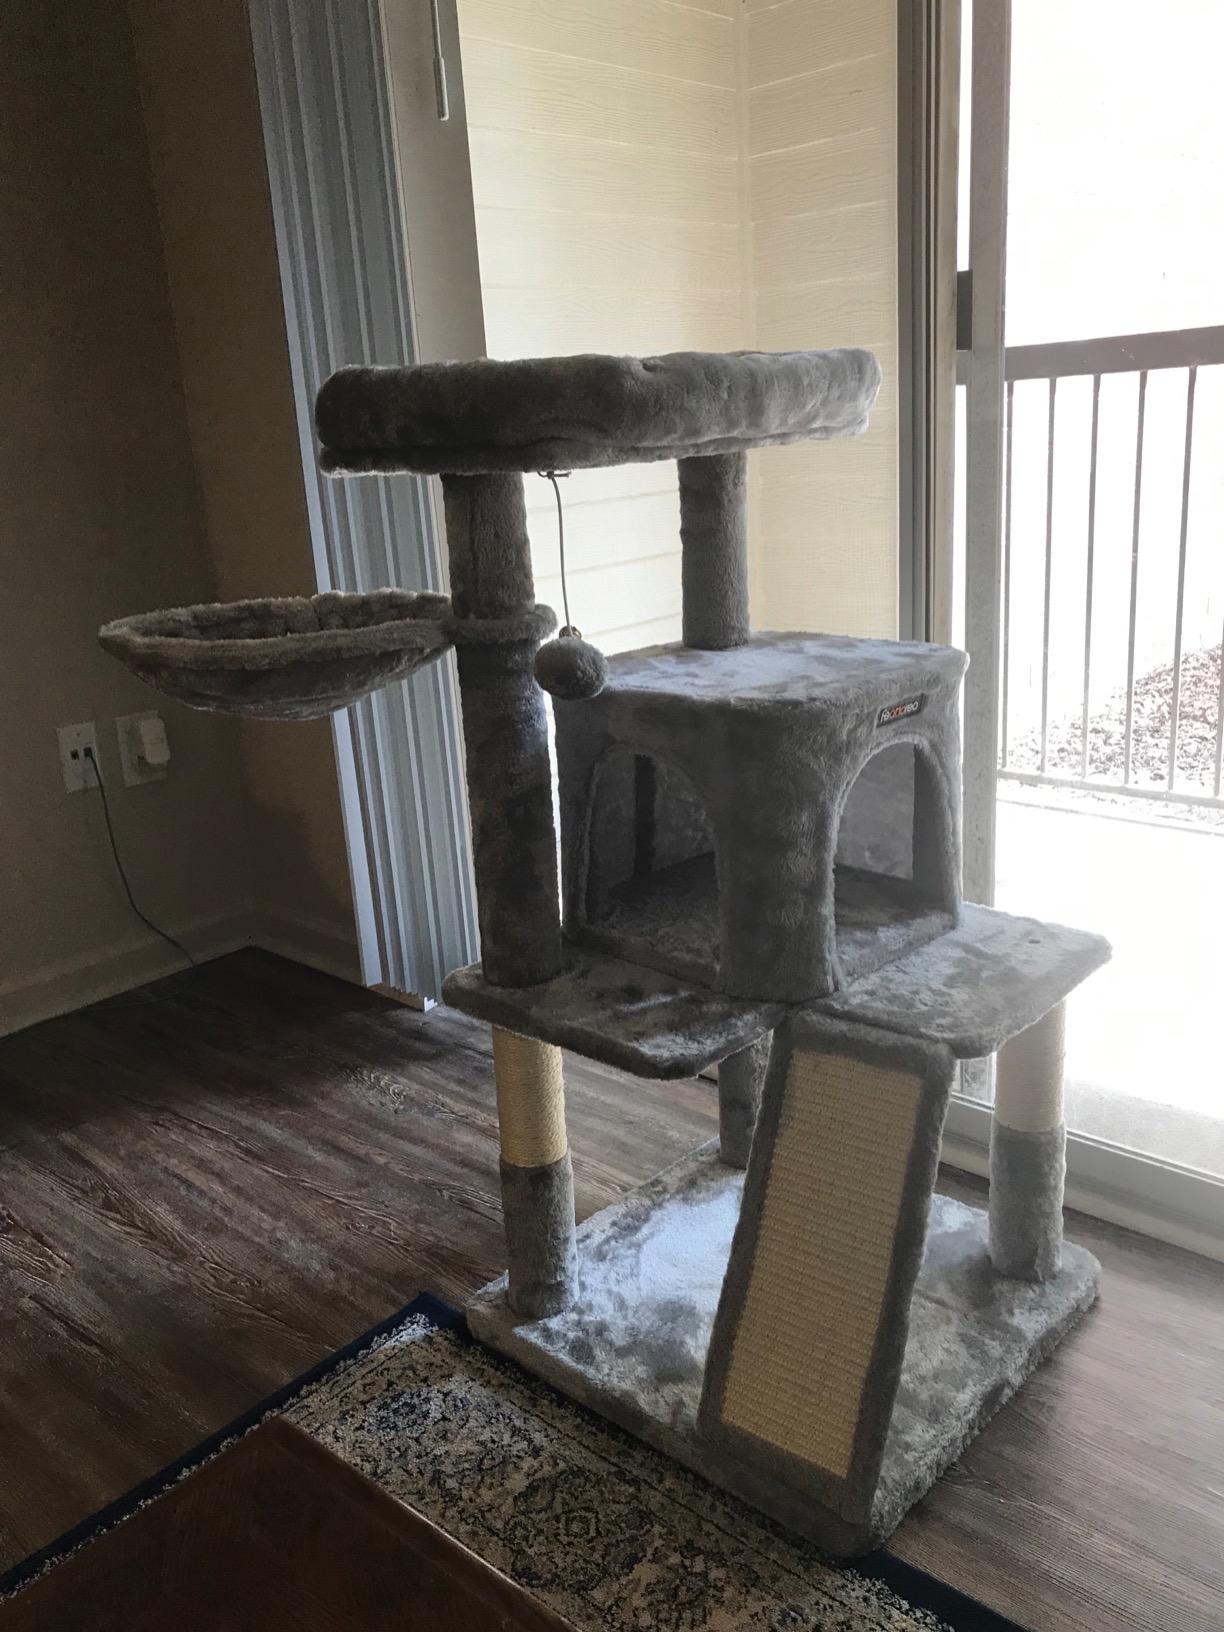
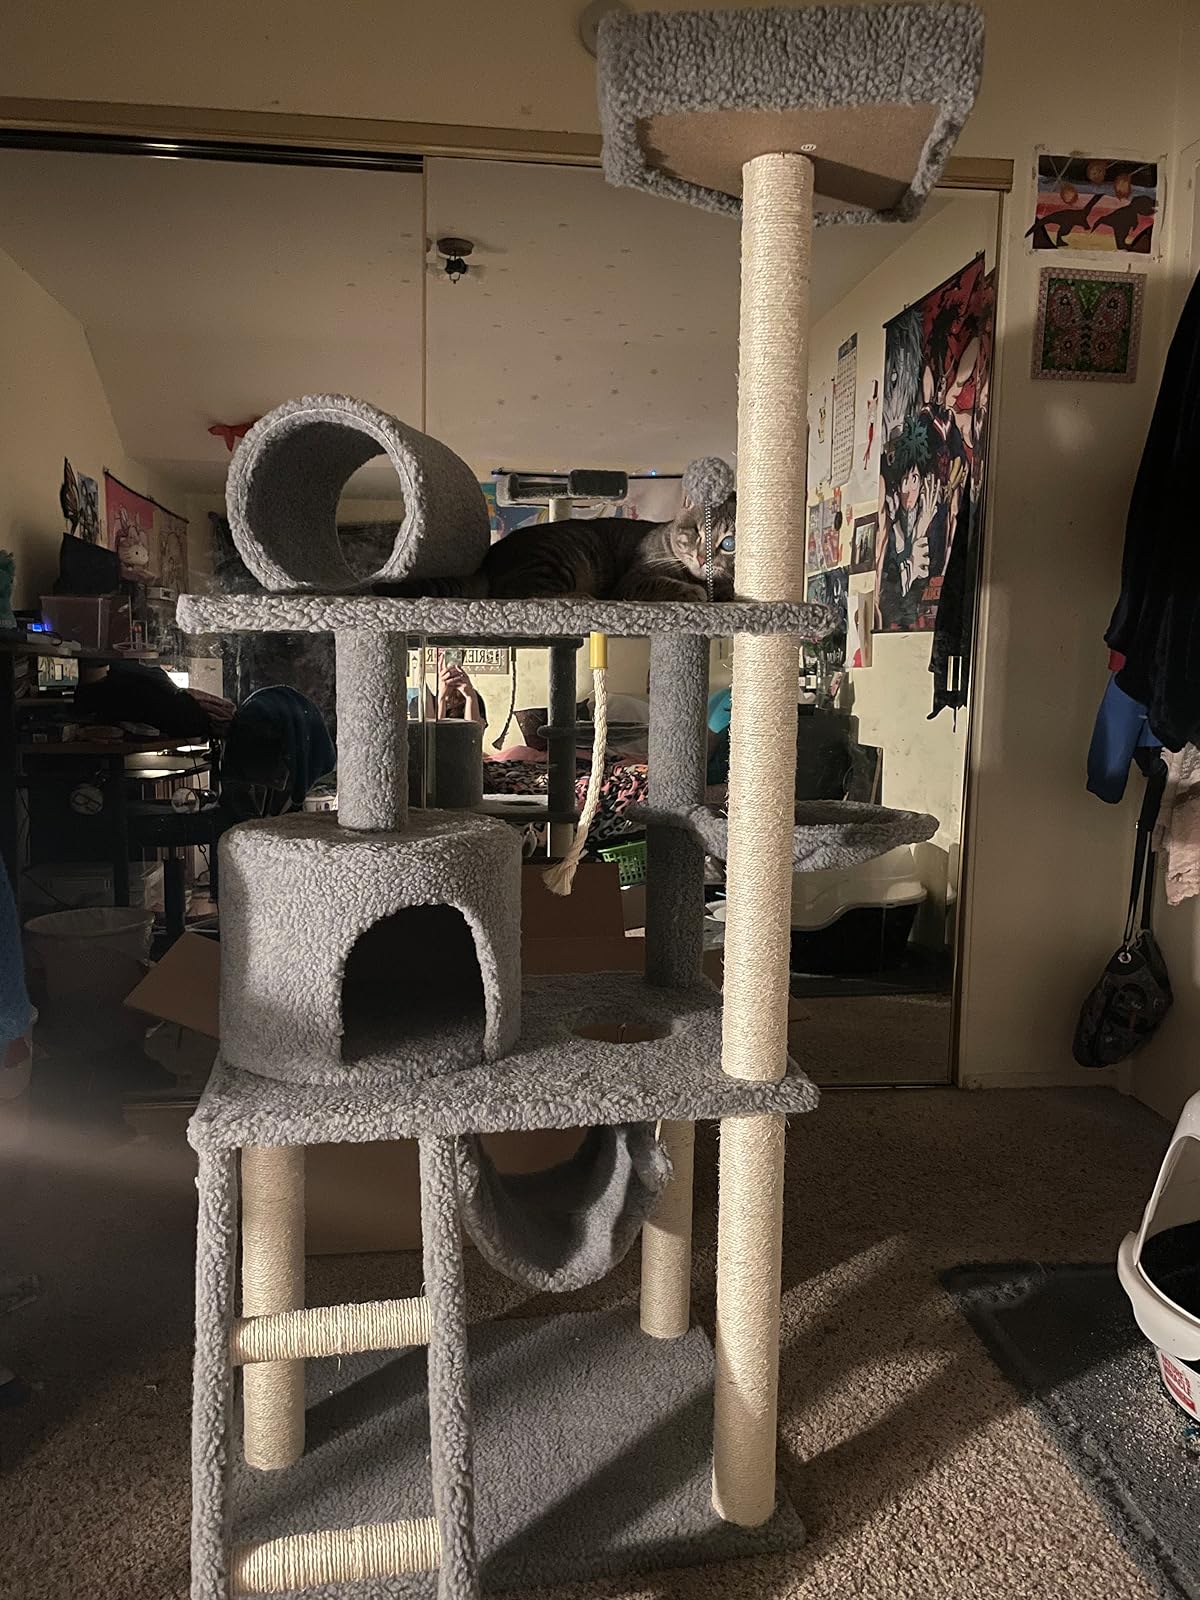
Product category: items_cat tree
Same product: no